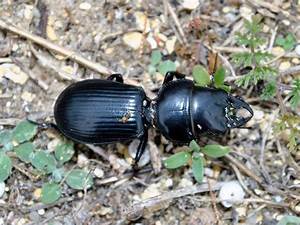
Label: ragno